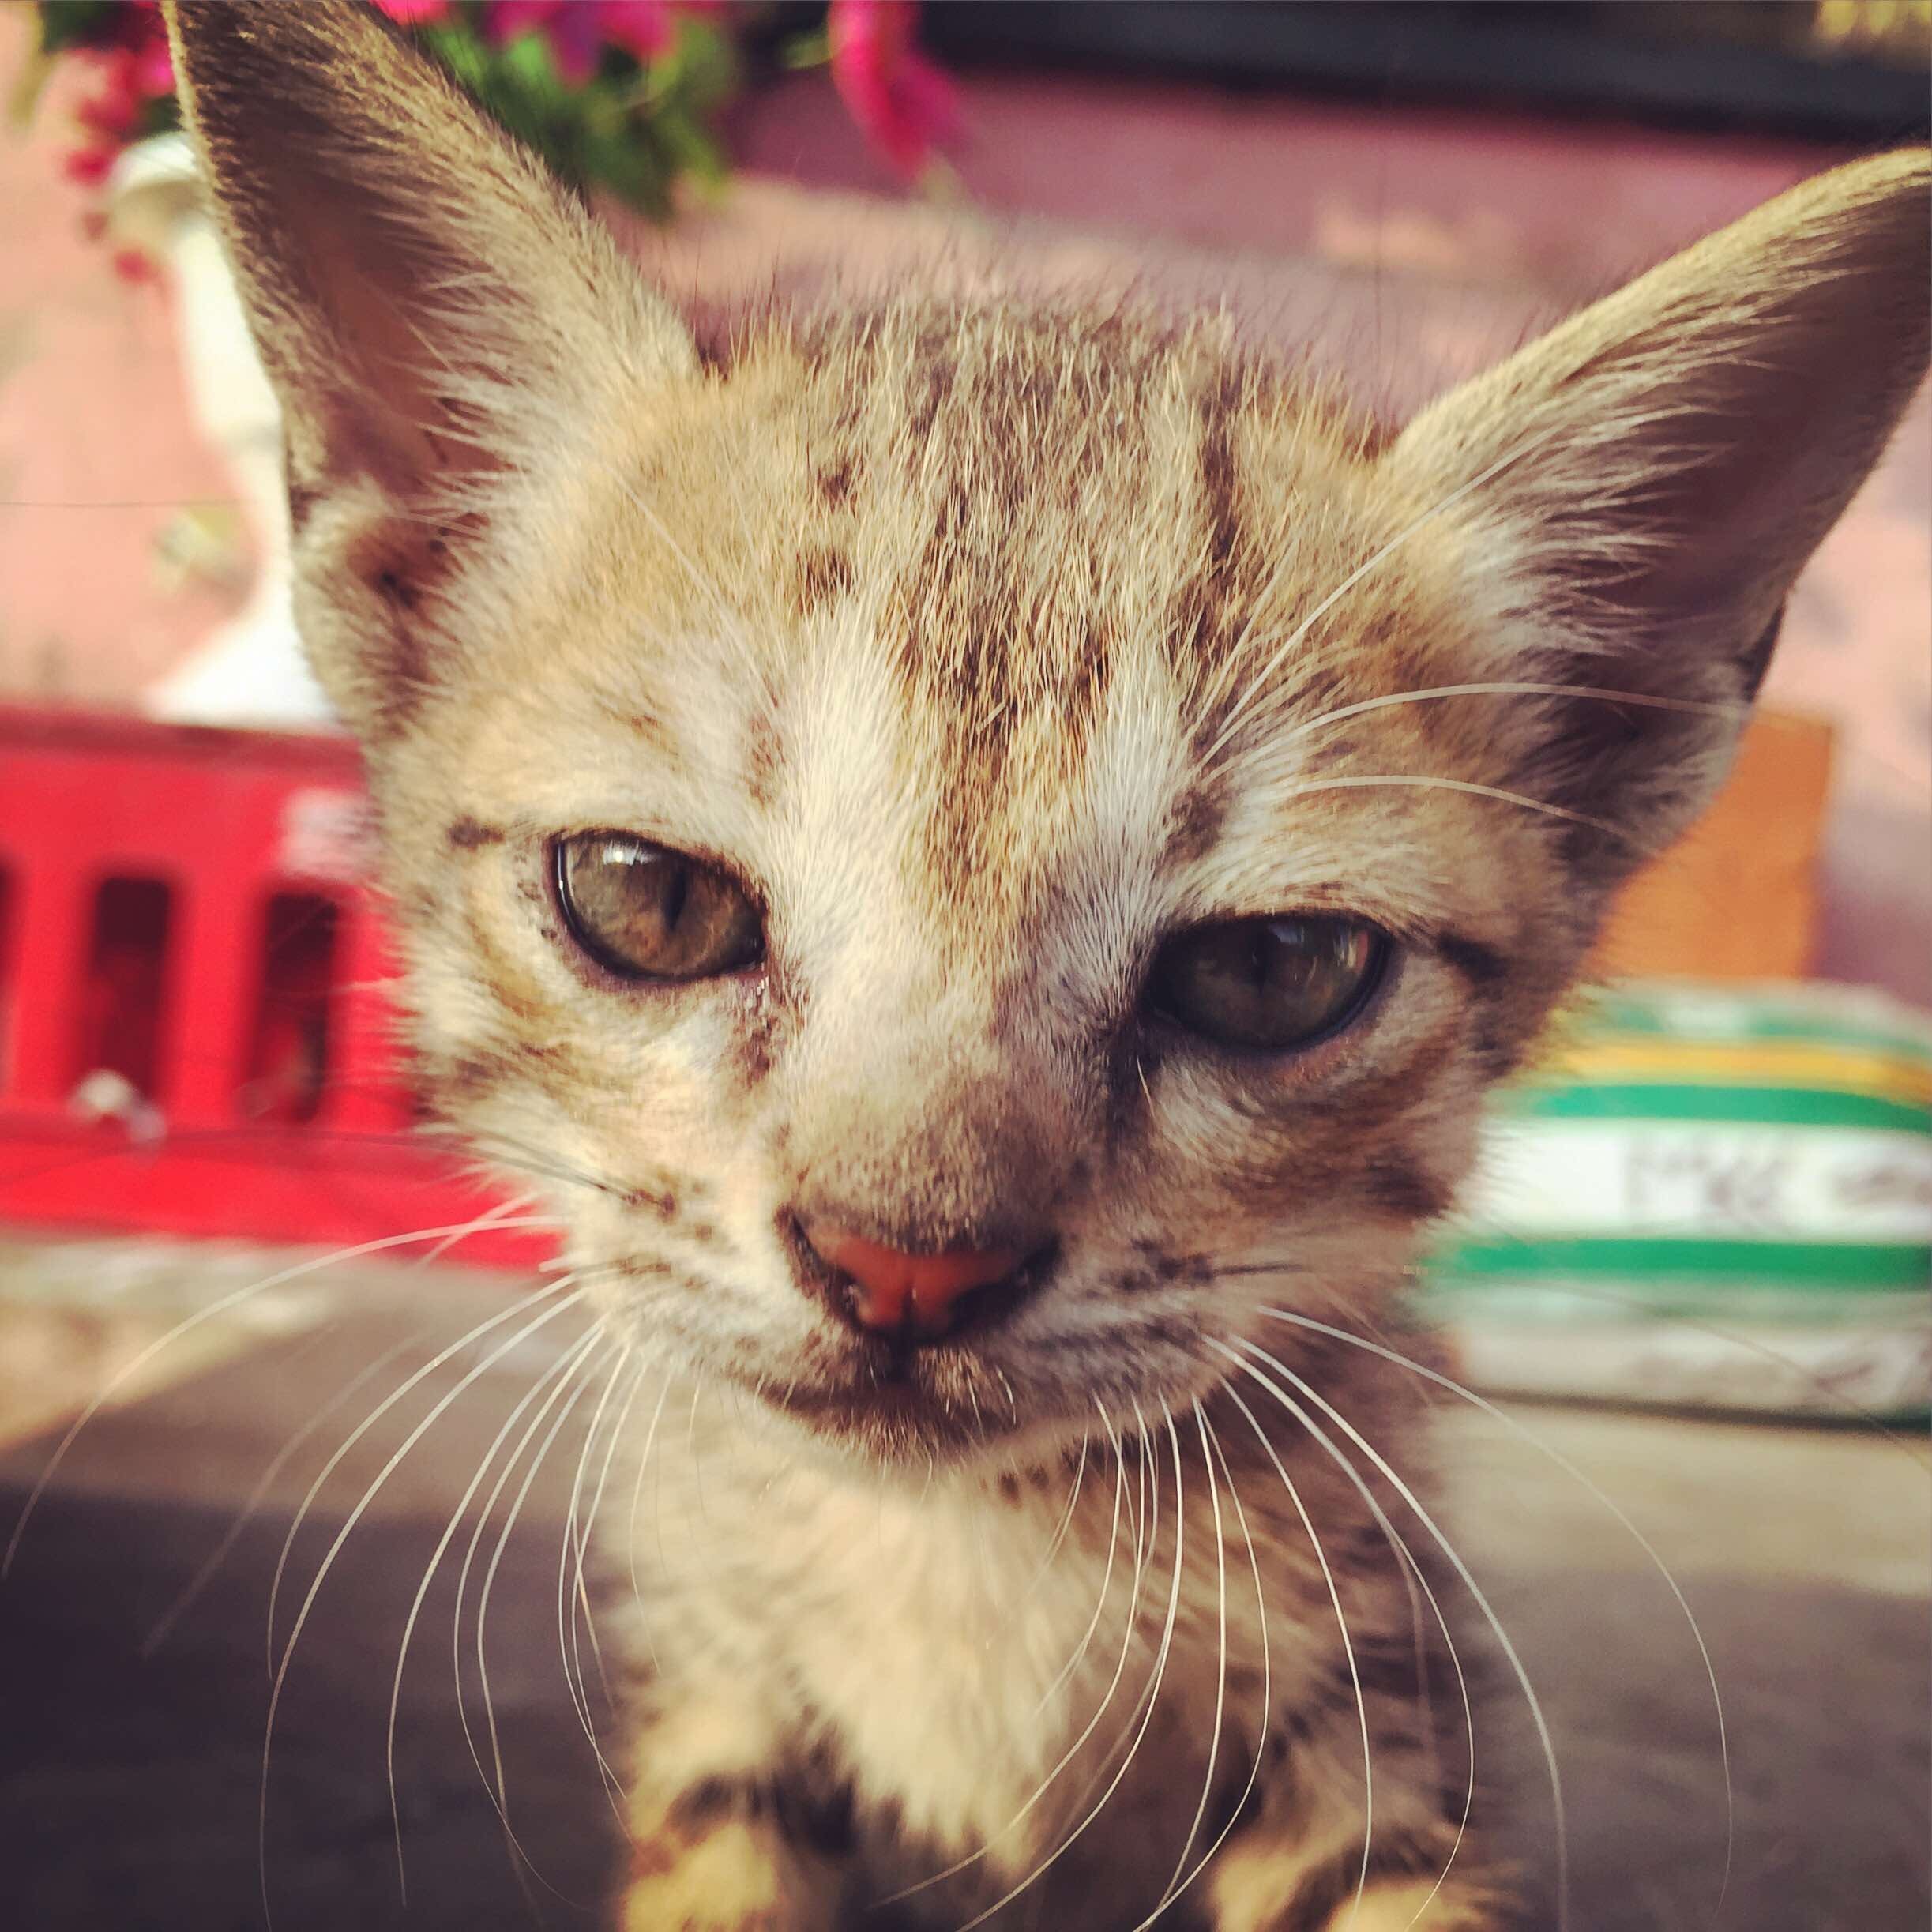
kitten, cat, mammal, fauna, close up, whiskers, snout, vertebrate, tabby cat, small to medium sized cats, cat like mammal, domestic short haired cat